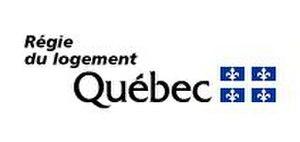
Logo officiel de la Régie du logement du Québec
La Régie du logement du Québec est un organisme du gouvernement du Québec qui régit les relations entre les propriétaires de logements et leurs locataires.